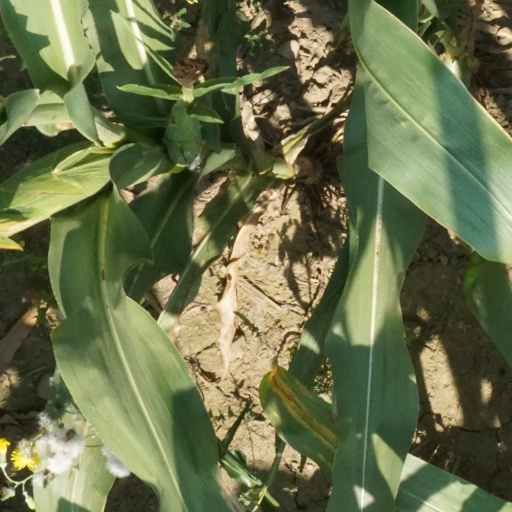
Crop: maize; corn